Teofil Simchowicz

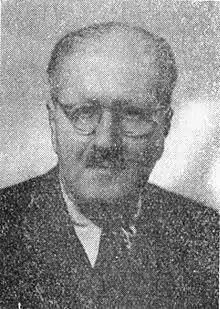

Teofil Simchowicz (3 June 1879 – 31 December 1957) was a Polish neurologist who was born in Ciechanowiec, near Bialystok, Poland. He studied medicine at the Imperial University of Warsaw, and received a medical degree in 1905. He worked under the founder of modern Polish school of neurology, Edward Flatau (1868-1932). It was Flatau who encouraged him to join Alois Alzheimer (1864-1915) in Munich. Simchowicz focused his research on the neuropathological changes in dementia. He emigrated with his wife to Palestine during the world war II, where he continued to work as a consulting neurologist. Simchowicz coined the terms senile plaques, senile index, and granulovacuolar degeneration - discovered in the hippocampus in patients with Alzheimer's disease, and described the nasomental reflex. Simchowicz was a prolific researcher in the field of neuropathology, especially neurodegeneration but also in clinical neurology.